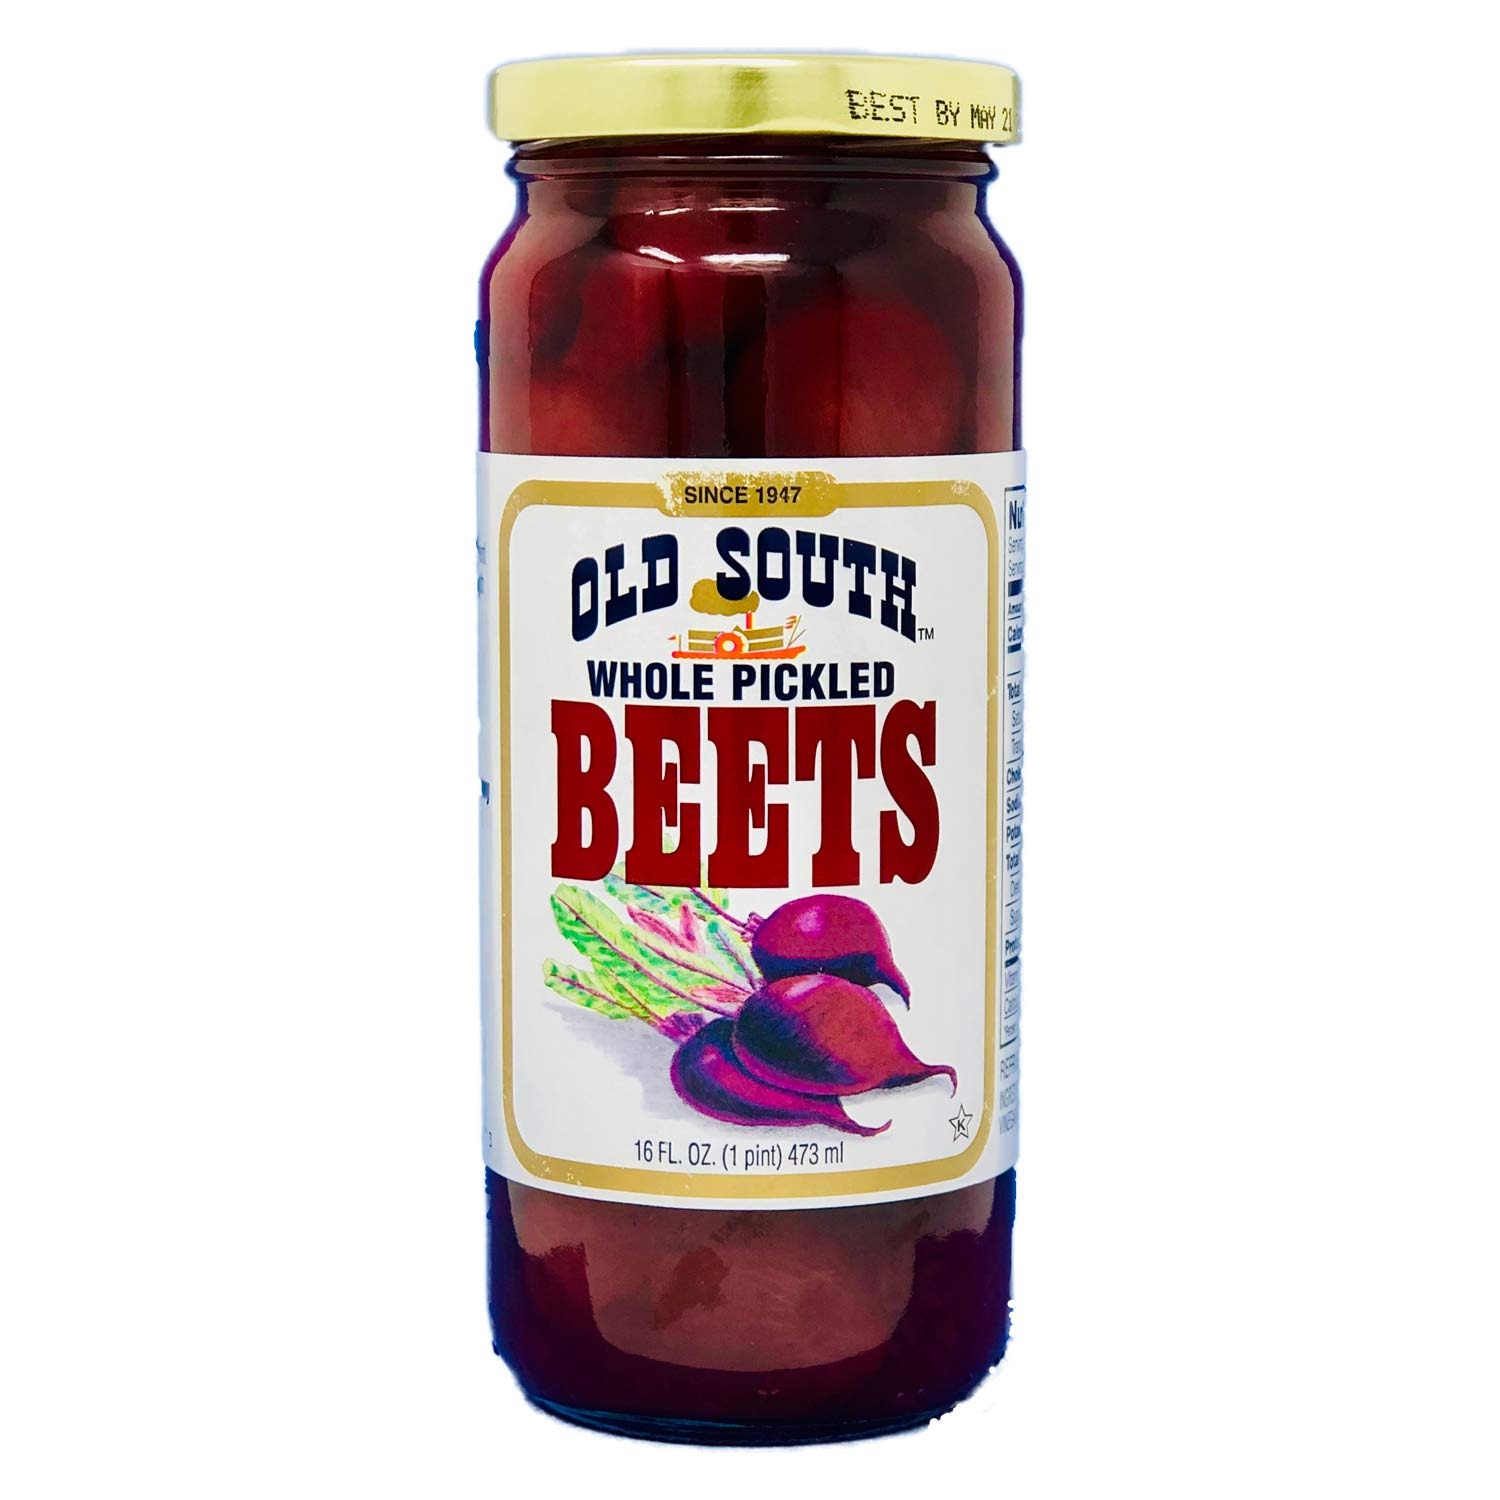
Item Name: Old South Whole Pickled Beets - 16 fl oz
Bullet Point 1: 16 fl oz (1 pint) / 473 ml
Bullet Point 2: Gluten Free
Bullet Point 3: Memorable taste, full of flavor.
Bullet Point 4: Product of USA. Since 1947.
Bullet Point 5: Ingredients: Beets, water, sugar, vinegar, salt, natural flavor.
Product Description: Old South Whole Pickled Beets are perfect for salads and as an accompaniment to grilled pork chops. Old South Pickled Beets are so flavorful that you won't be able to eat just one!
Value: 16.0
Unit: Fl Oz

Price: 4.28